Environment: real
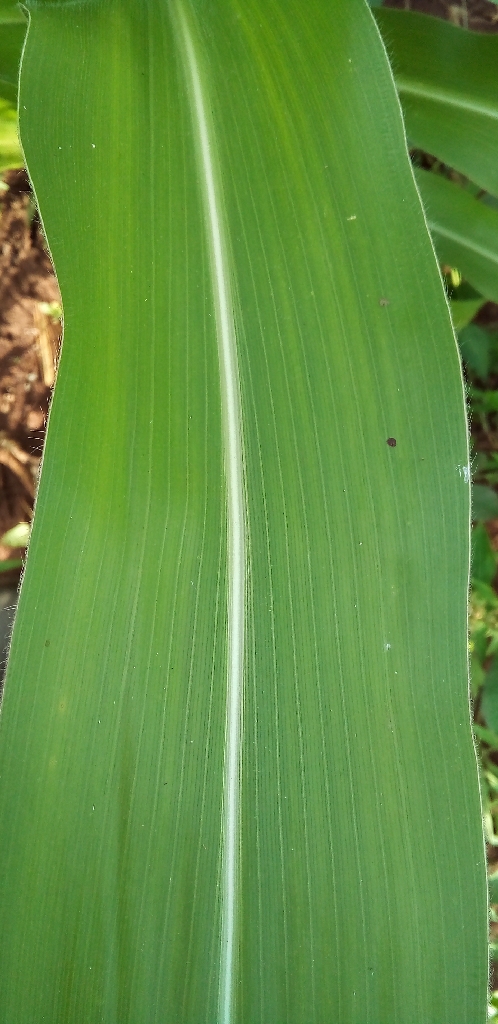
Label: healthy